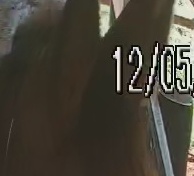
Face region: ears (position_of_ears)
Pain indicator: not_present